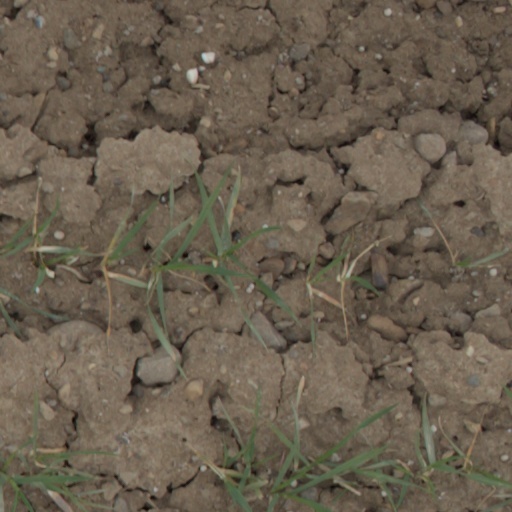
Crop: wheat